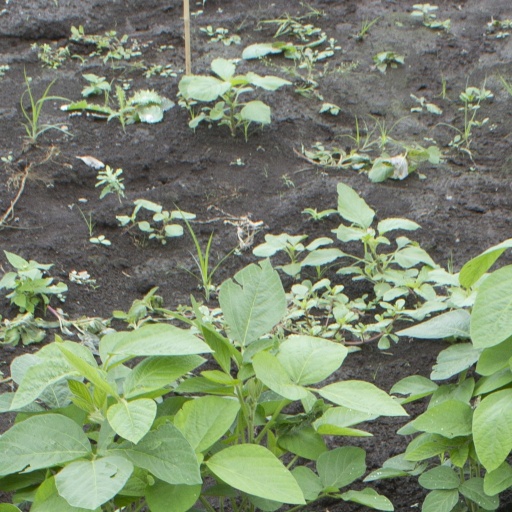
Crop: soybean